Cave temples in Asia

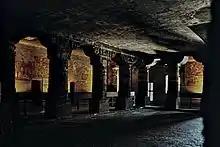
Ajanta (Cave 1), Vihara, India

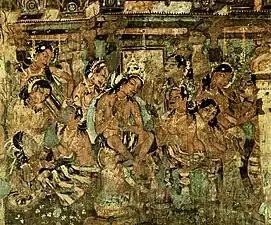
Gupta-period mural painting in Ajanta (Cave 1) on the Mahâjanaka-Jātaka: a raja declares the renunciation of the world

Strictly speaking, early Buddhist rock architecture is not temples in a traditional sense of facilities "that appear comparable in terms of their structural form (monumentality, stone construction) or their religious function (dwelling place of a god or goddess)." Early Buddhism does not recognize sanctuaries and structures dedicated to a divine power. Despite the primary function of Buddhist rock buildings as monastic complexes, the generic designation cave temple has become equally accepted for Buddhist and Hindu underground sacred buildings. In the case of Buddhist rock buildings, it ties in with the temple-like structure of the chaitya hall and its orientation toward a blessed sacrament.